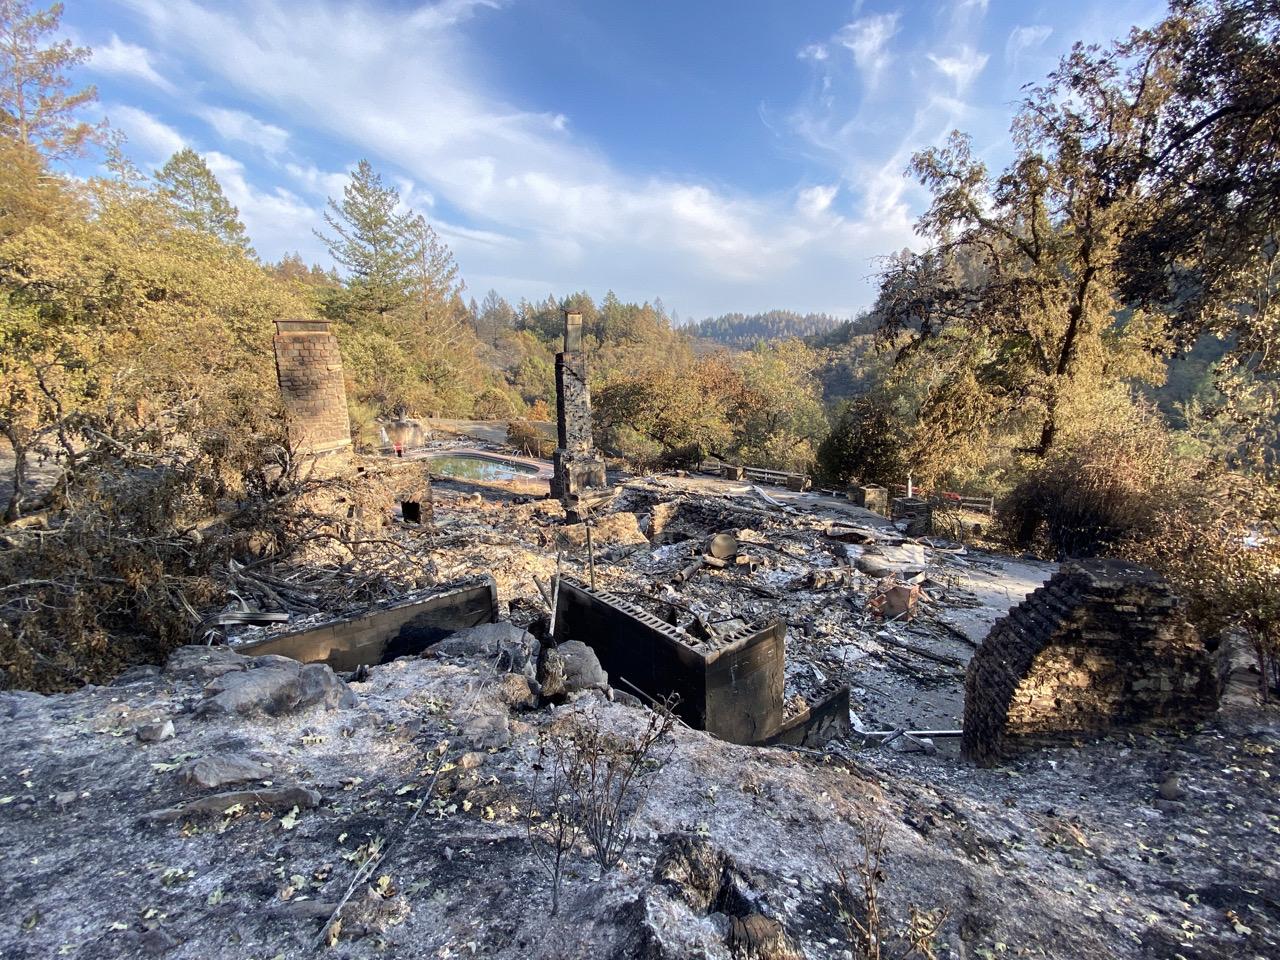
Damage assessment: destroyed